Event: Nepal Earthquake
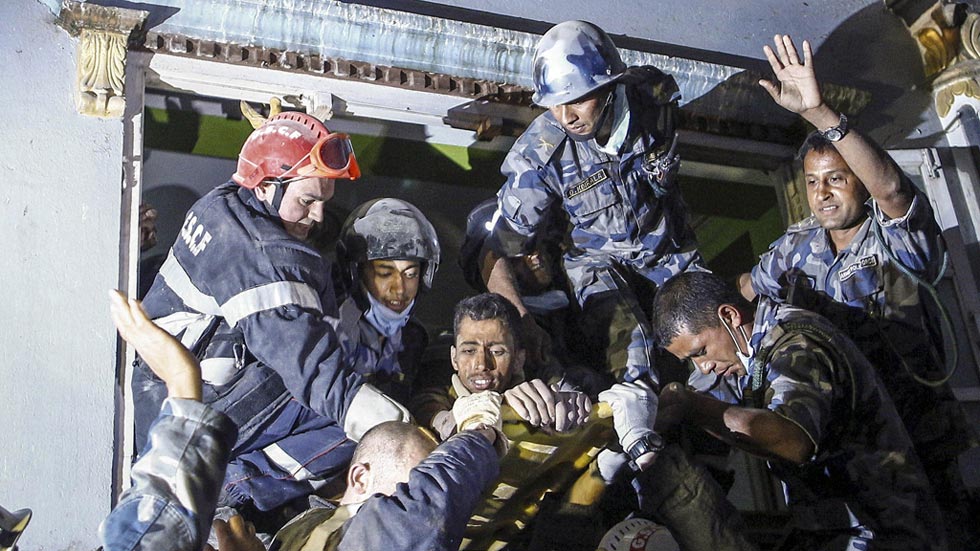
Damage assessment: no_damage